Daniel Giansiracusa

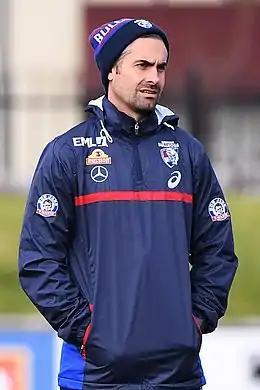
Giansiracusa in August 2018

Daniel Giansiracusa (born 11 March 1982) is a former Australian rules footballer who played for the Western Bulldogs in the Australian Football League (AFL). He had been used in various positions such as the midfield, half back flanks and half forward flanks. He currently serves as the defensive coach of the Essendon Bombers.